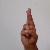
The image shows a hand gesture representing the letter 'R' in Indian Sign Language.